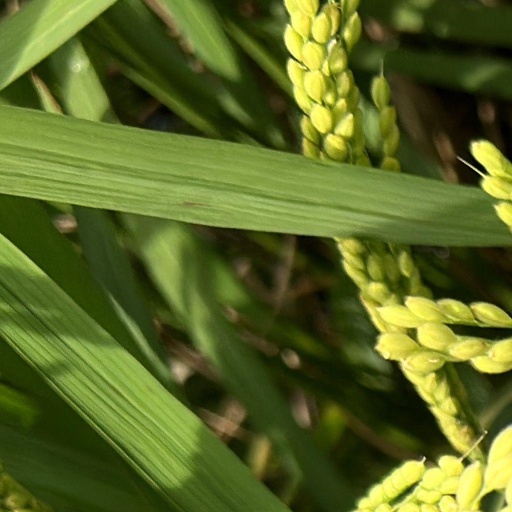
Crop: rice